Tom Thumb (locomotive)

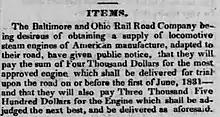
Locomotives sought by the Baltimore and Ohio Railroad, 1831

The first railroads were little more than tracks on roads; horses pulled wagons and carriages with their wheels modified to ride on the rails. Trains could not be moved by steam power until the steam engine could be mounted on wheels. The first steam locomotives were built in England, the birthplace of steam power, and the first locomotives in America were imported from England. Soon, however, Americans began to plan their own locomotives.